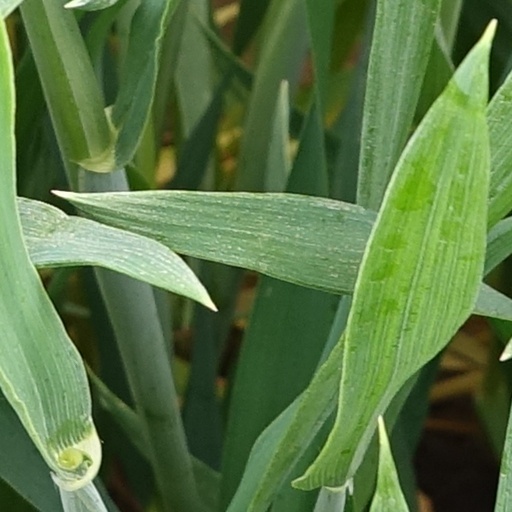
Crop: wheat